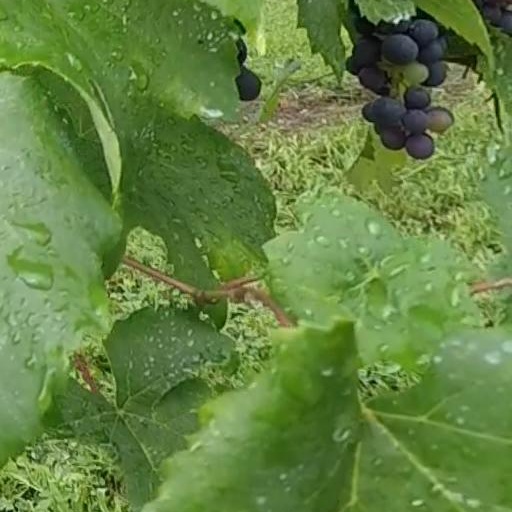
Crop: grape